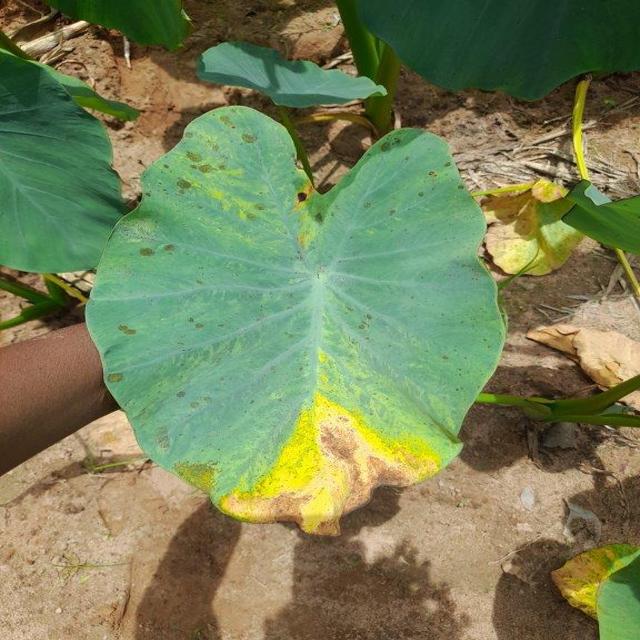
Label: Mid_Blight